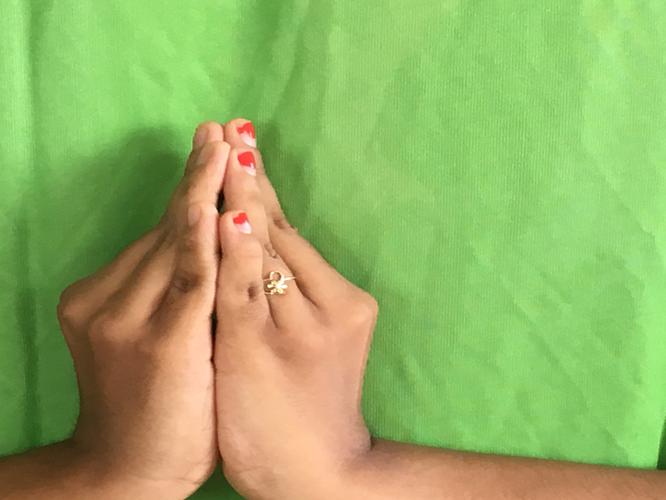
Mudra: Kapotham
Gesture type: double_hand